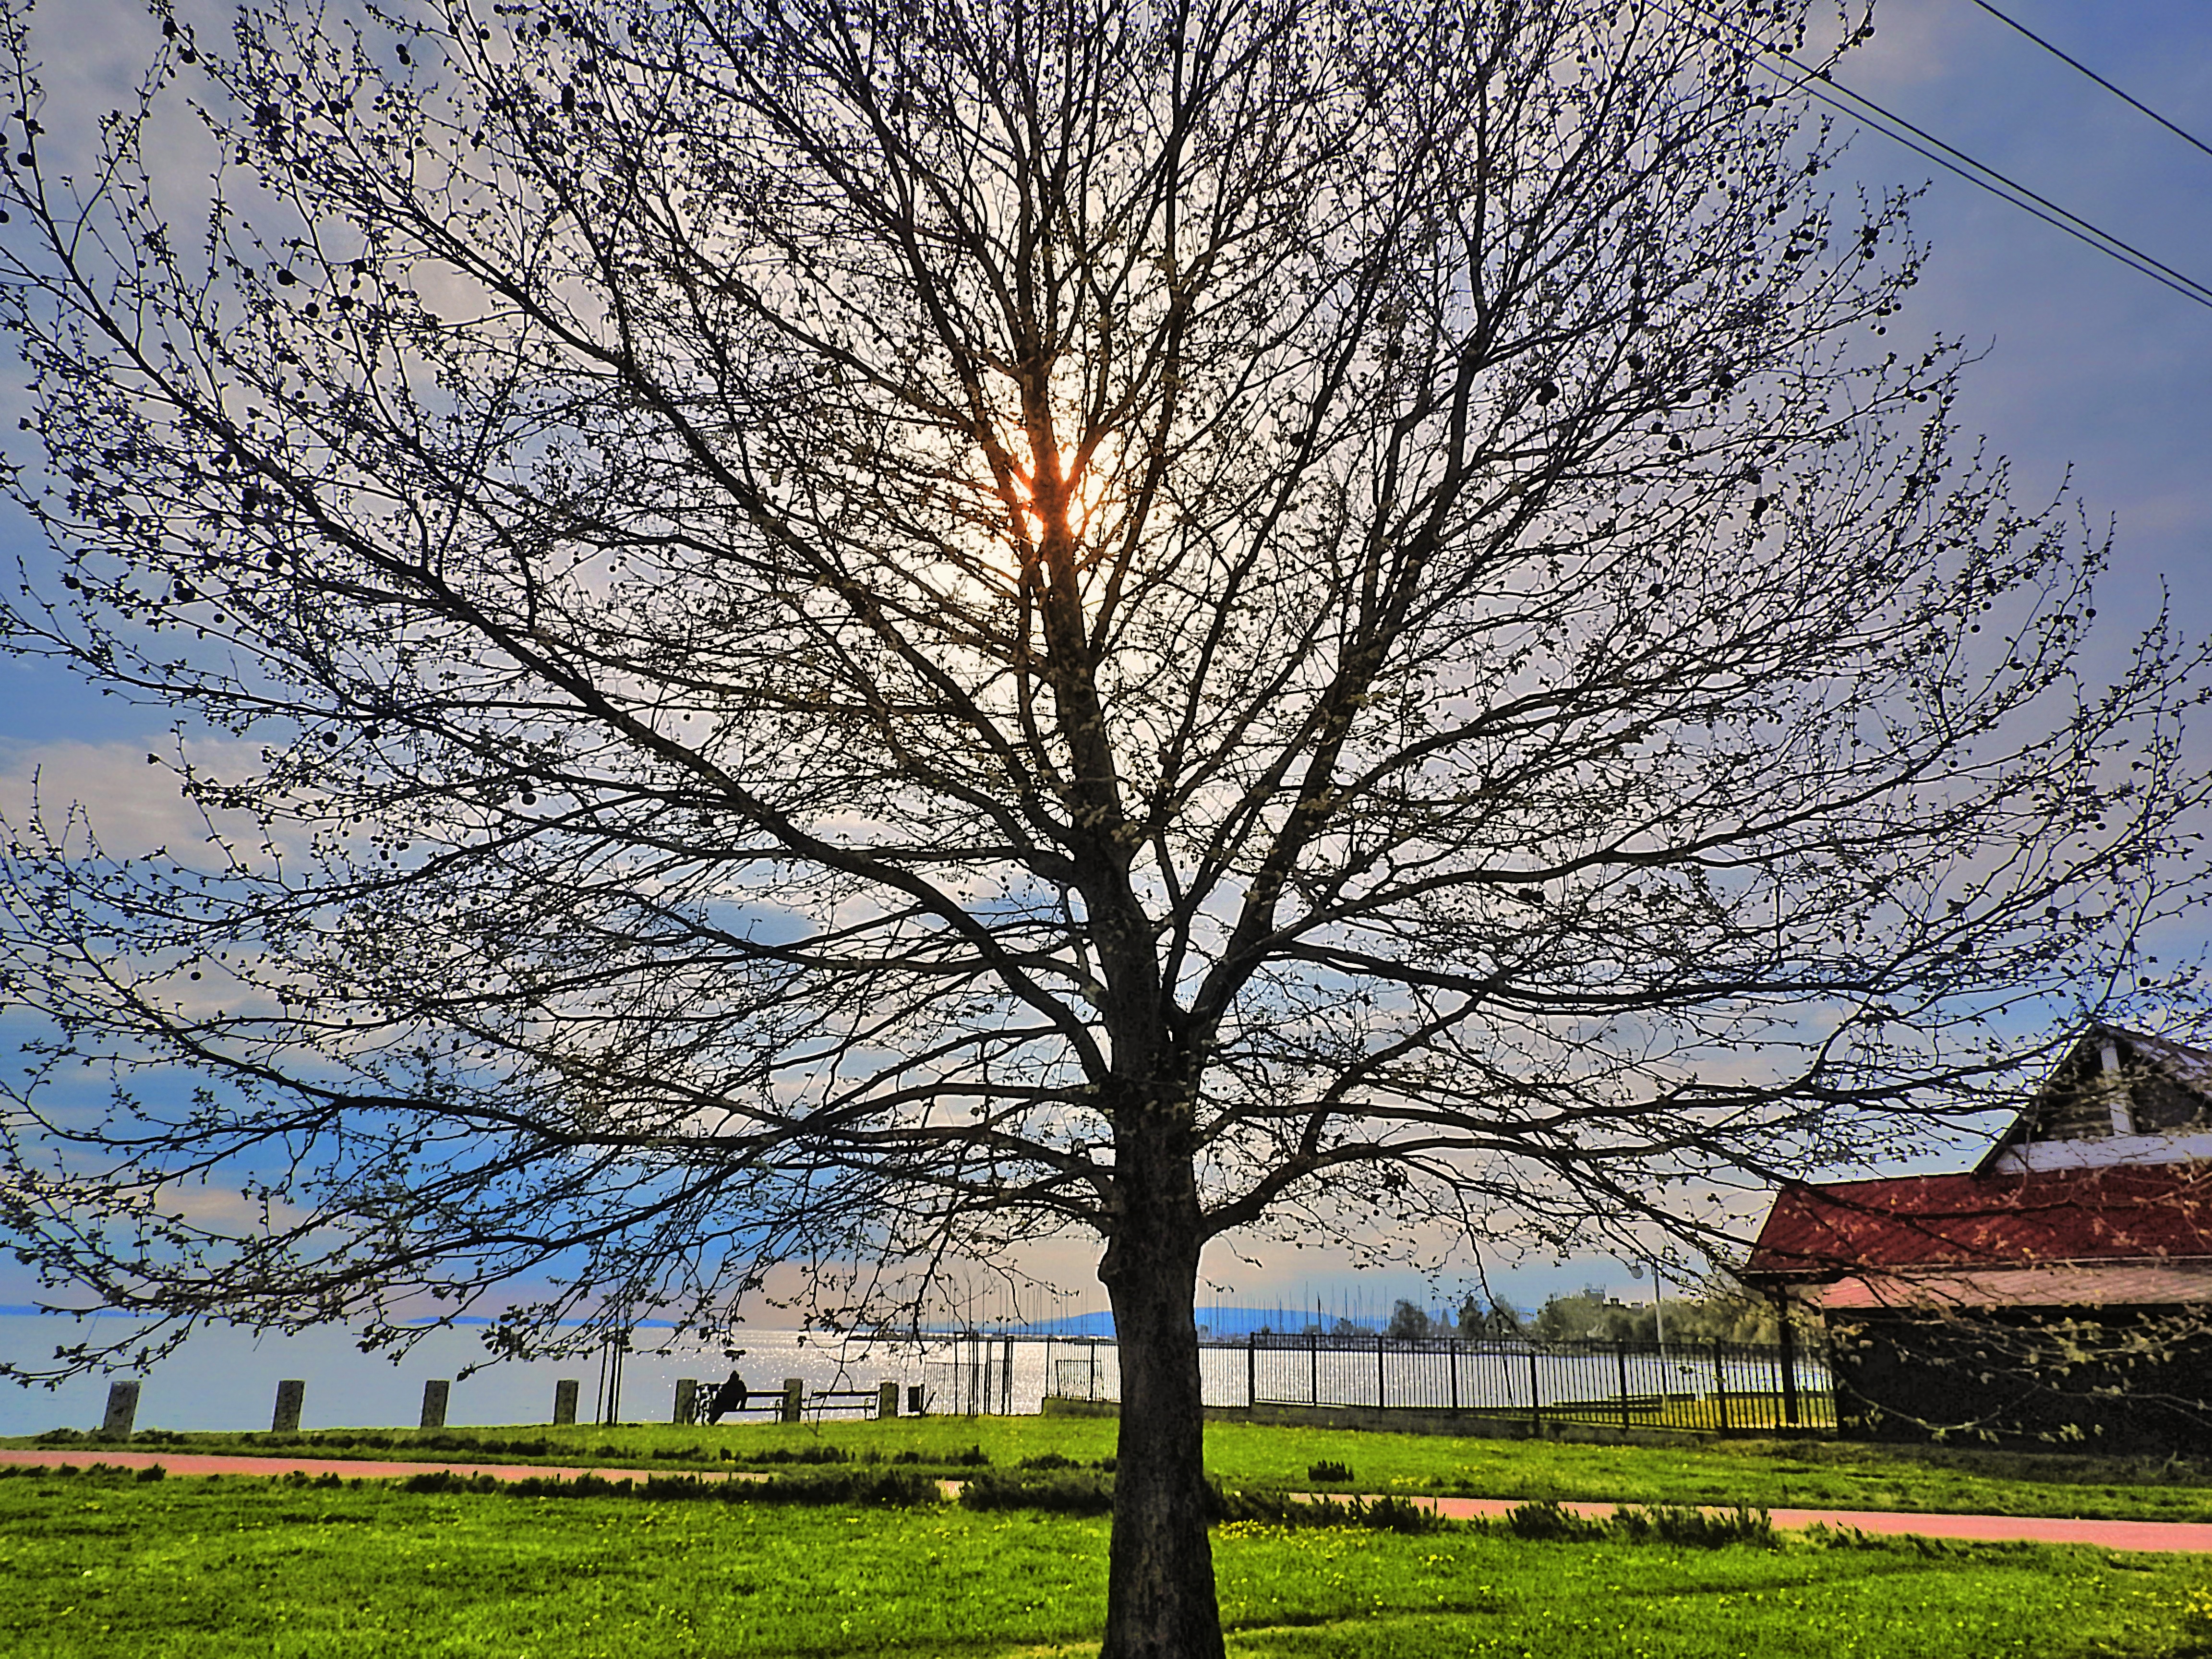
landscape, tree, grass, branch, blossom, winter, cloud, plant, sky, meadow, leaf, spring, twig, cool image, promenade, cool photo, balaton, sunbeam, lake balaton, woody plant